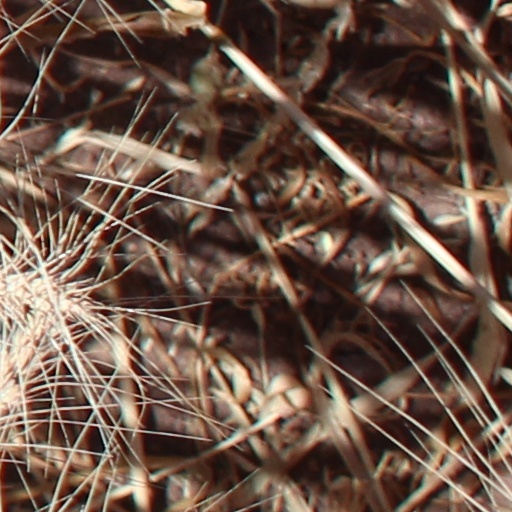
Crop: wheat